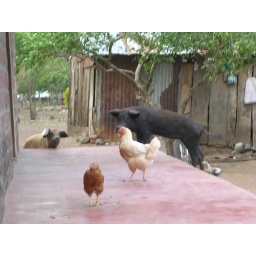
The pig letting everyone know it is hungry by standing on the steps out side the kitchen and making pig noises